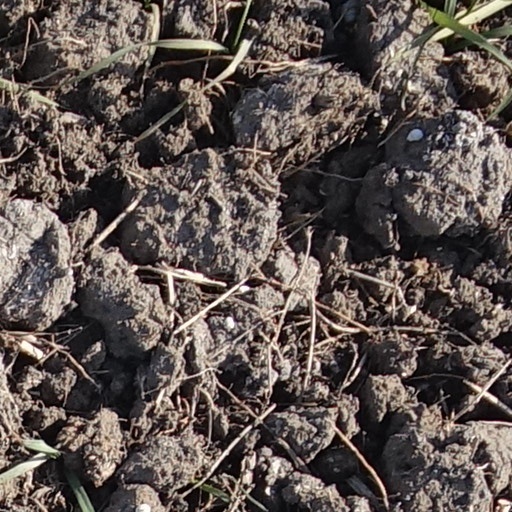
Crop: wheat